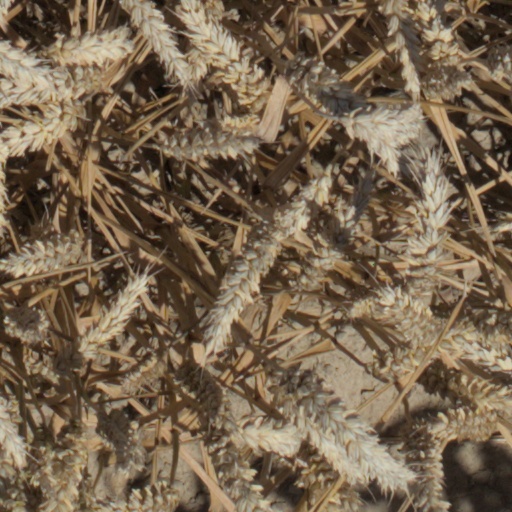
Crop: wheat